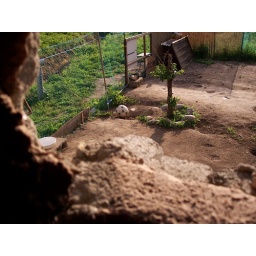
bathroom hole in a wall